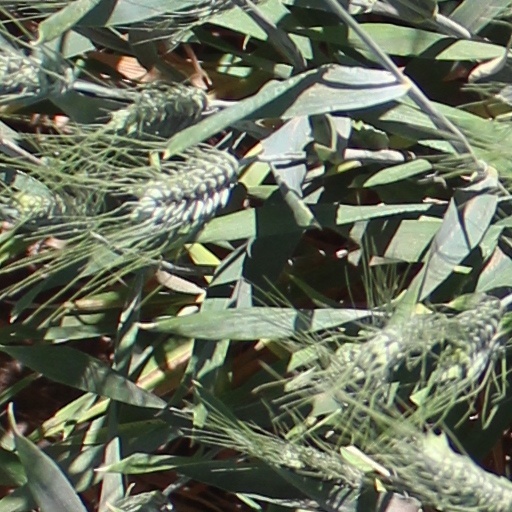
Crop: wheat